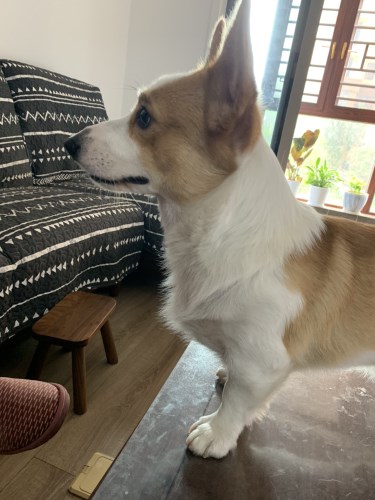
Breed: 2909-n000116-Cardigan